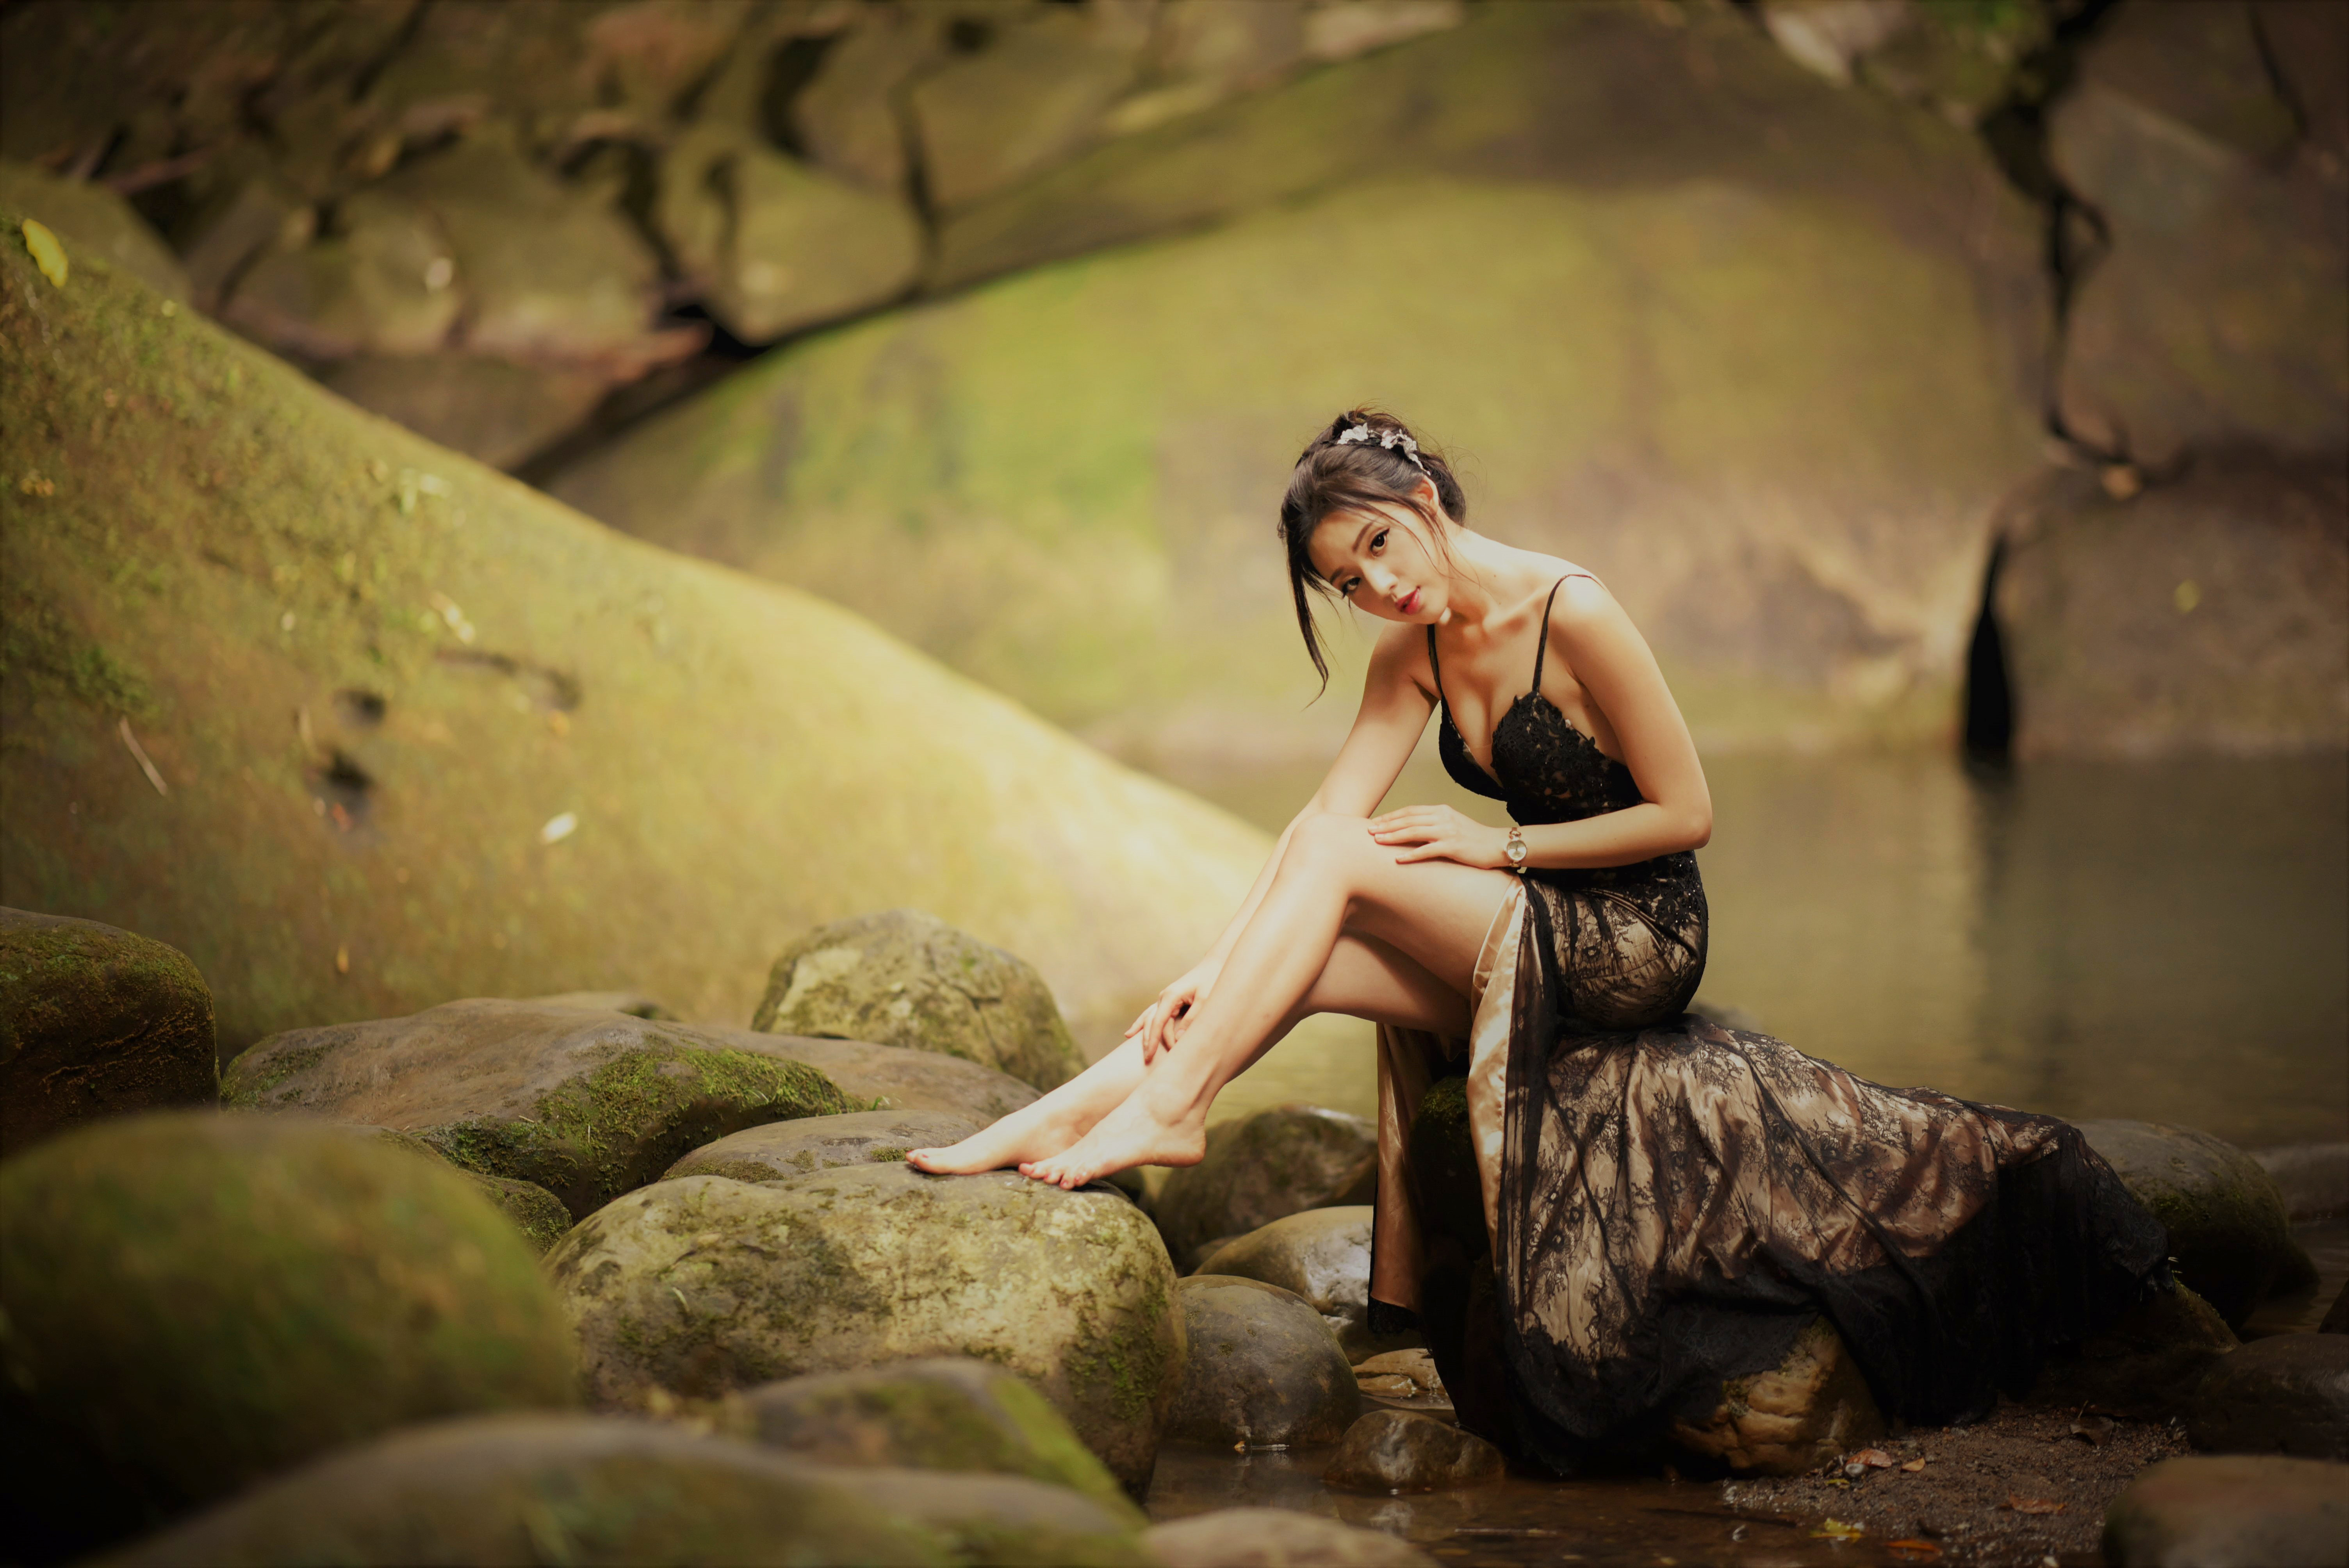
asian, girl, woman, wallpaper, models, photography, emotions, people, clothing, beauty, sweetness, portrait, mythology, cg artwork, rock, fictional character, plant, flash photography, stream